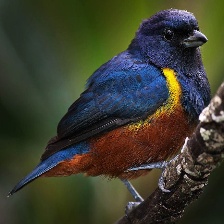
Species: CHESTNET BELLIED EUPHONIA
Scientific name: EUPHONIA PECTORALIS